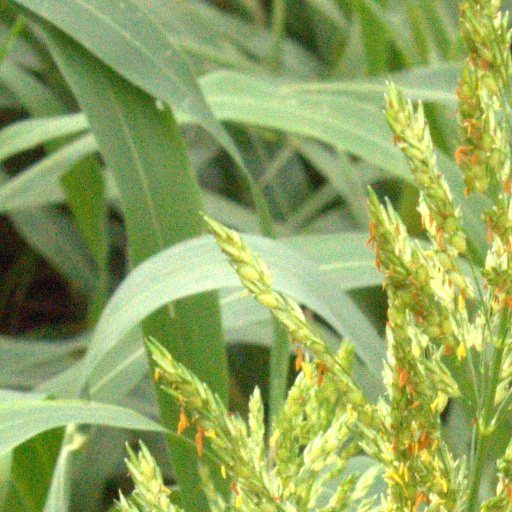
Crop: sorghum